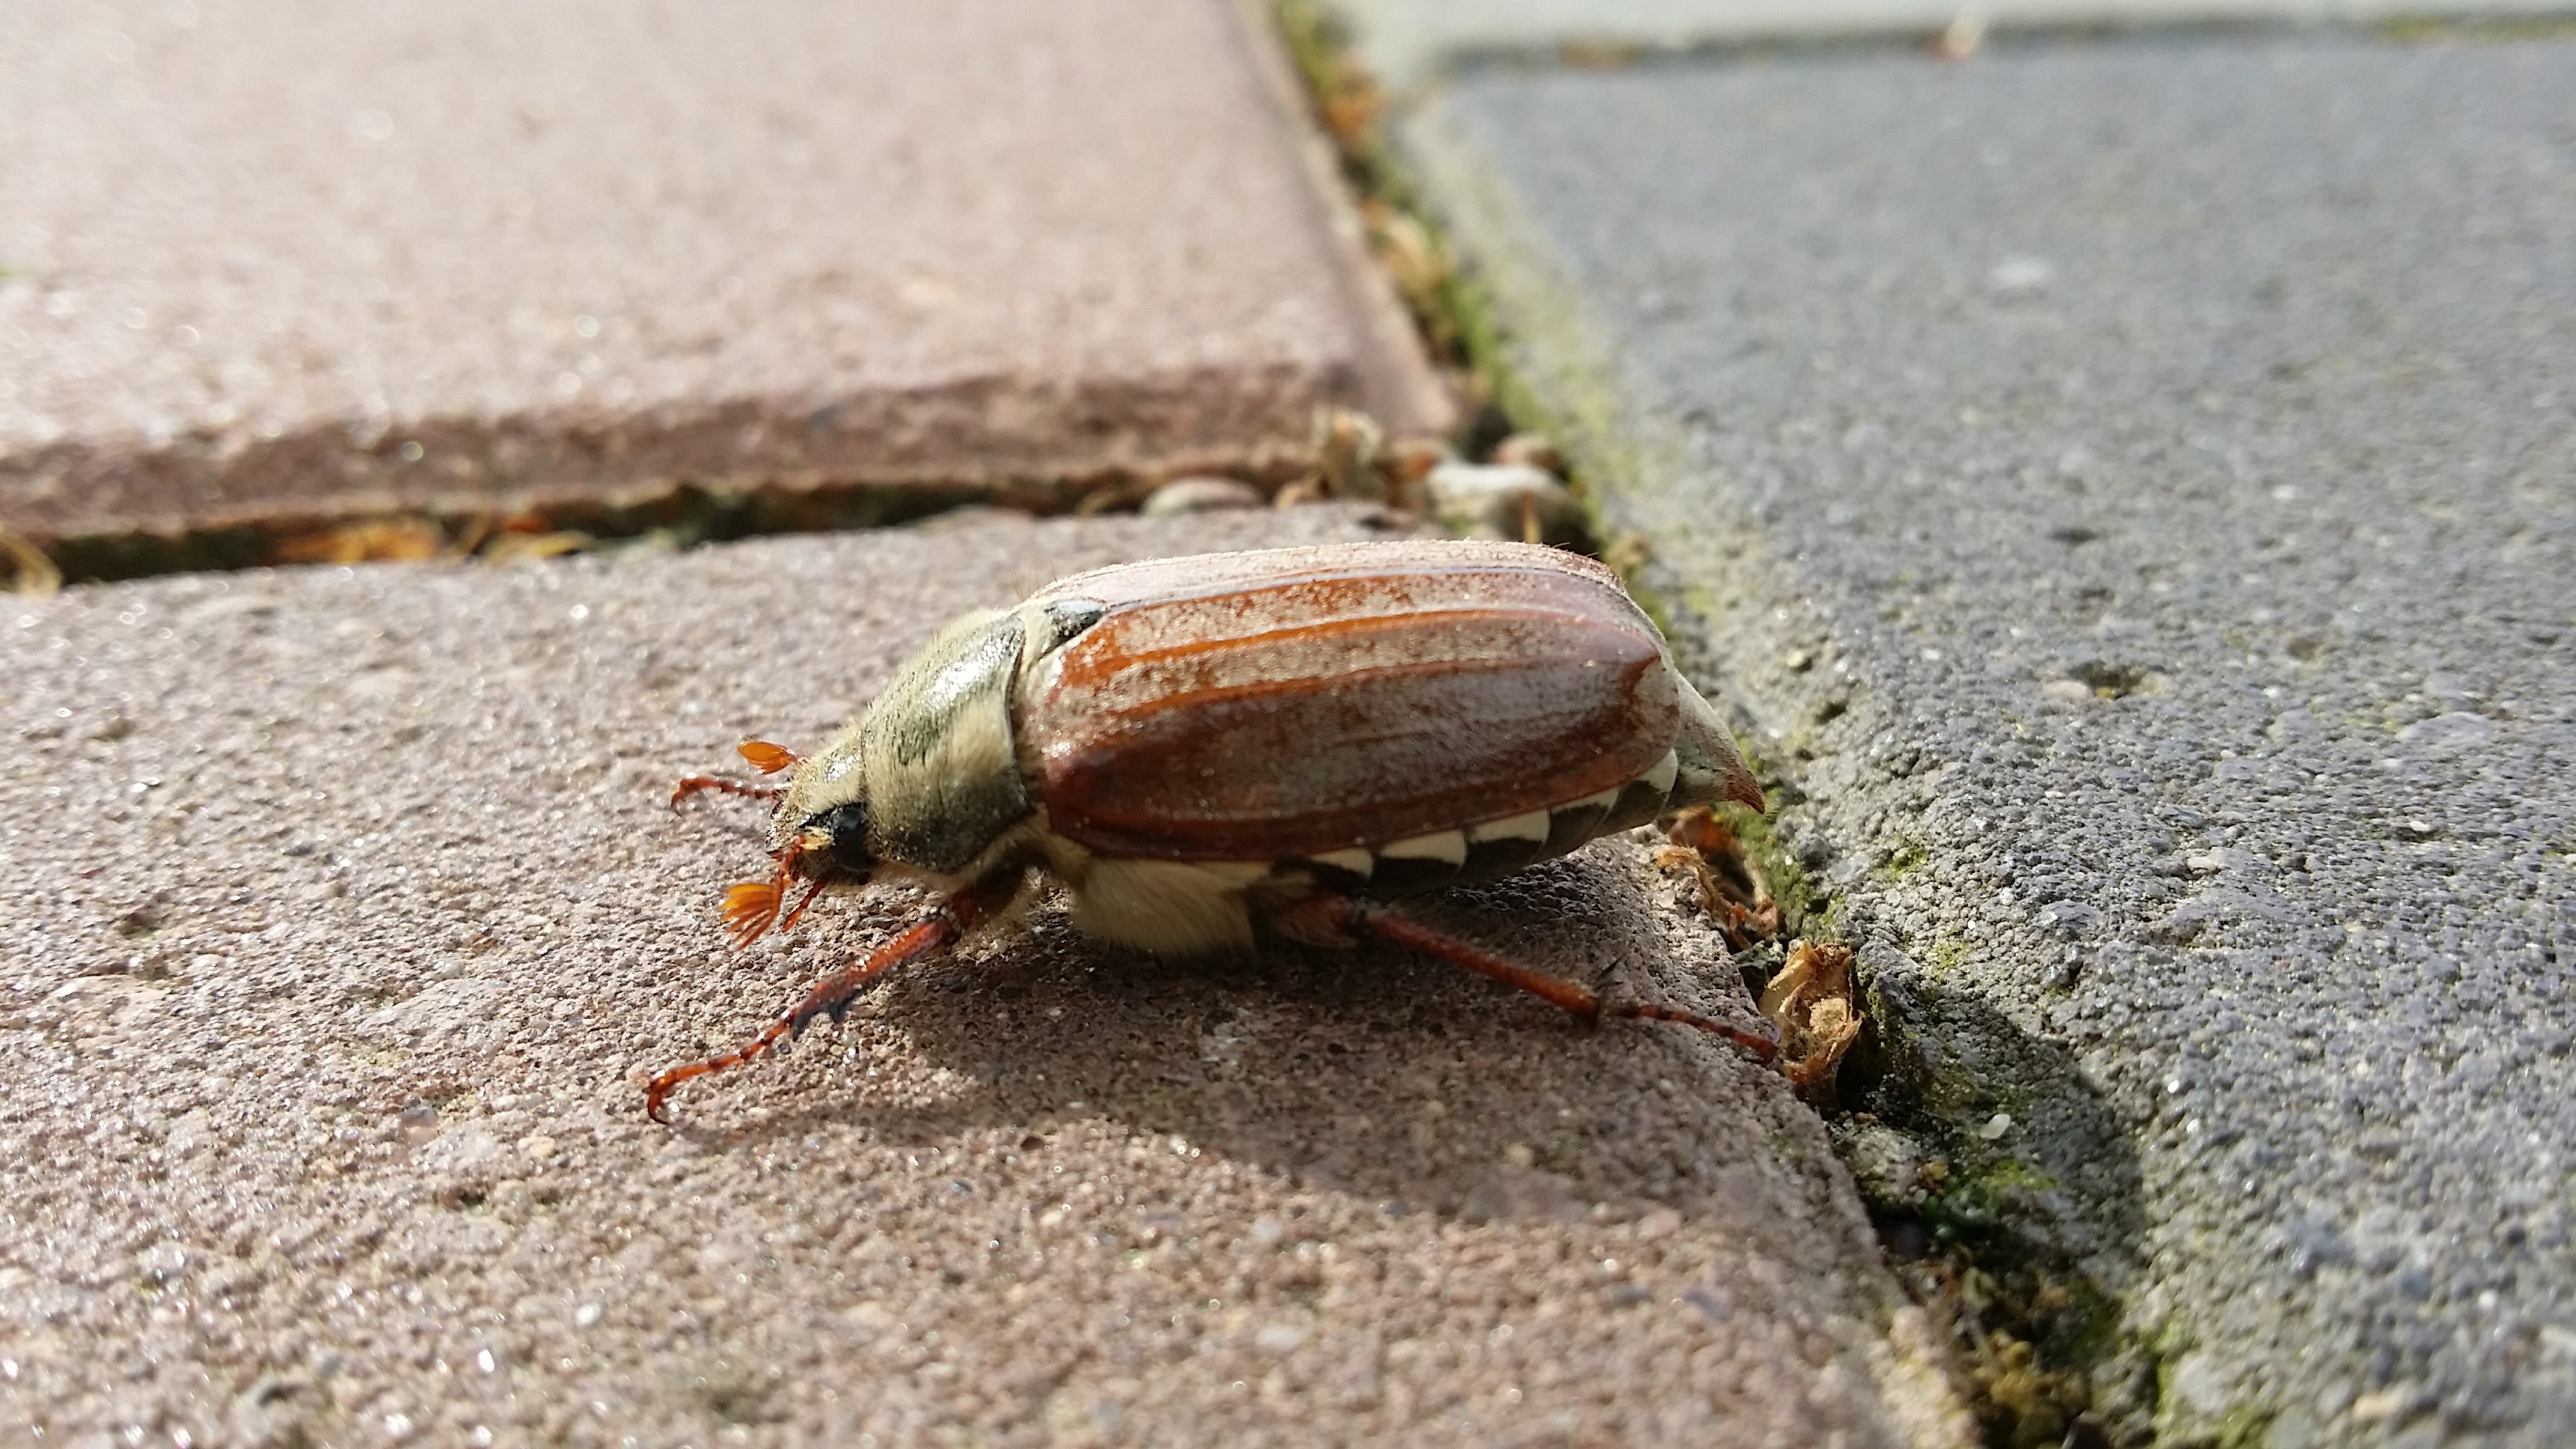
nature, animal, wildlife, insect, fauna, invertebrate, close up, crawl, creature, beetle, chafer, macro photography, shades of brown, maik fer